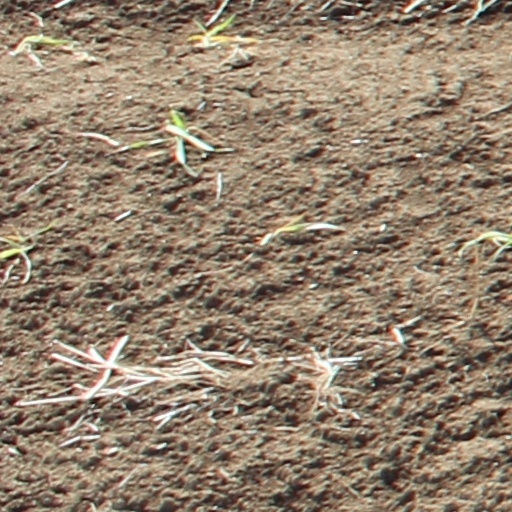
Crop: wheat